49th Street station (SEPTA Regional Rail)

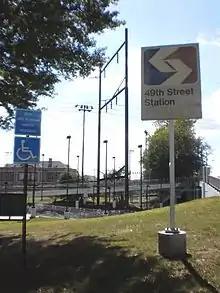

The Media/Wawa line was originally the main line of the West Chester and Philadelphia Railroad, laid in 1852-53. There has been a station at this location since at least 1886, when the line was owned by the Philadelphia, Wilmington and Baltimore Railroad.